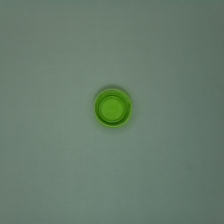
Color: green
Cap type: standard cap